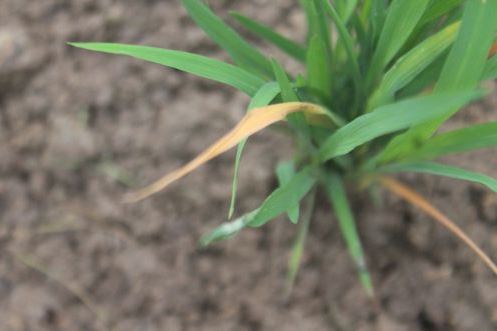
Disease: Tungro